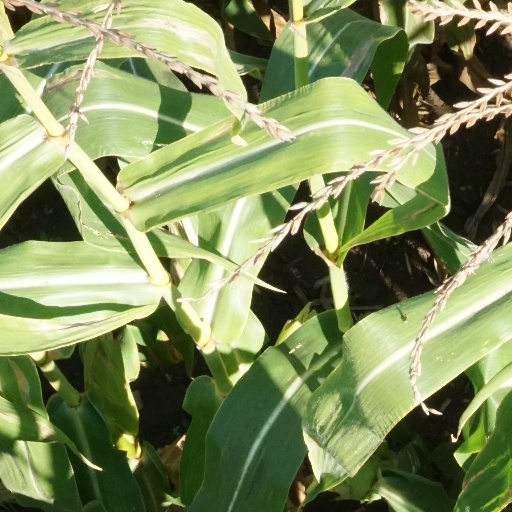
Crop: maize; corn